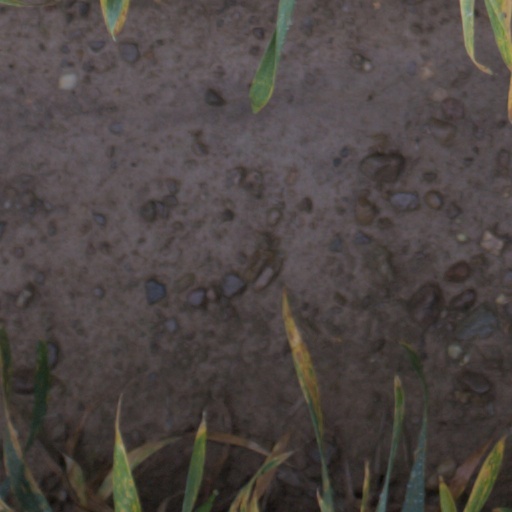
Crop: wheat